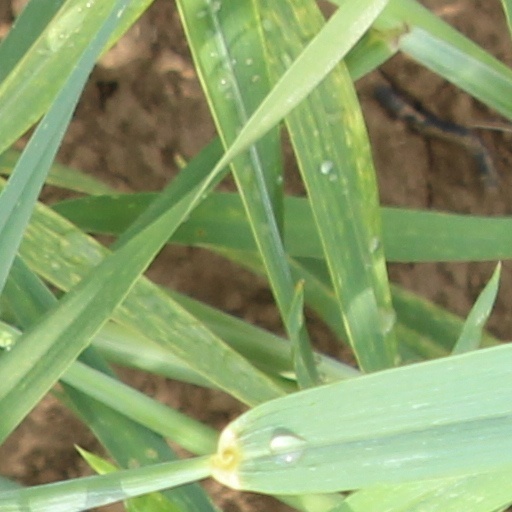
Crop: wheat